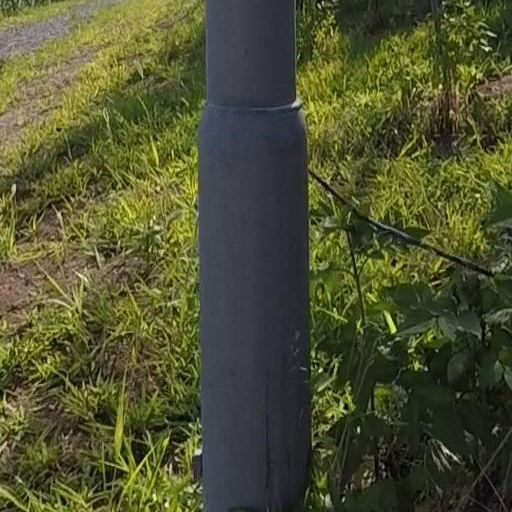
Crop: grape